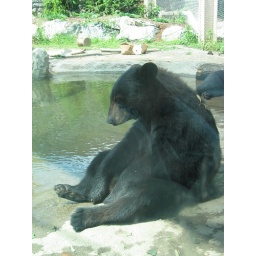
A bear rests by the water in his enclosure at the zoo.